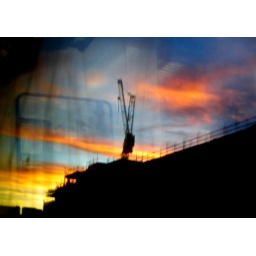
Picasad to within an inch of its life, to get rid of the train window reflections and inject some drama